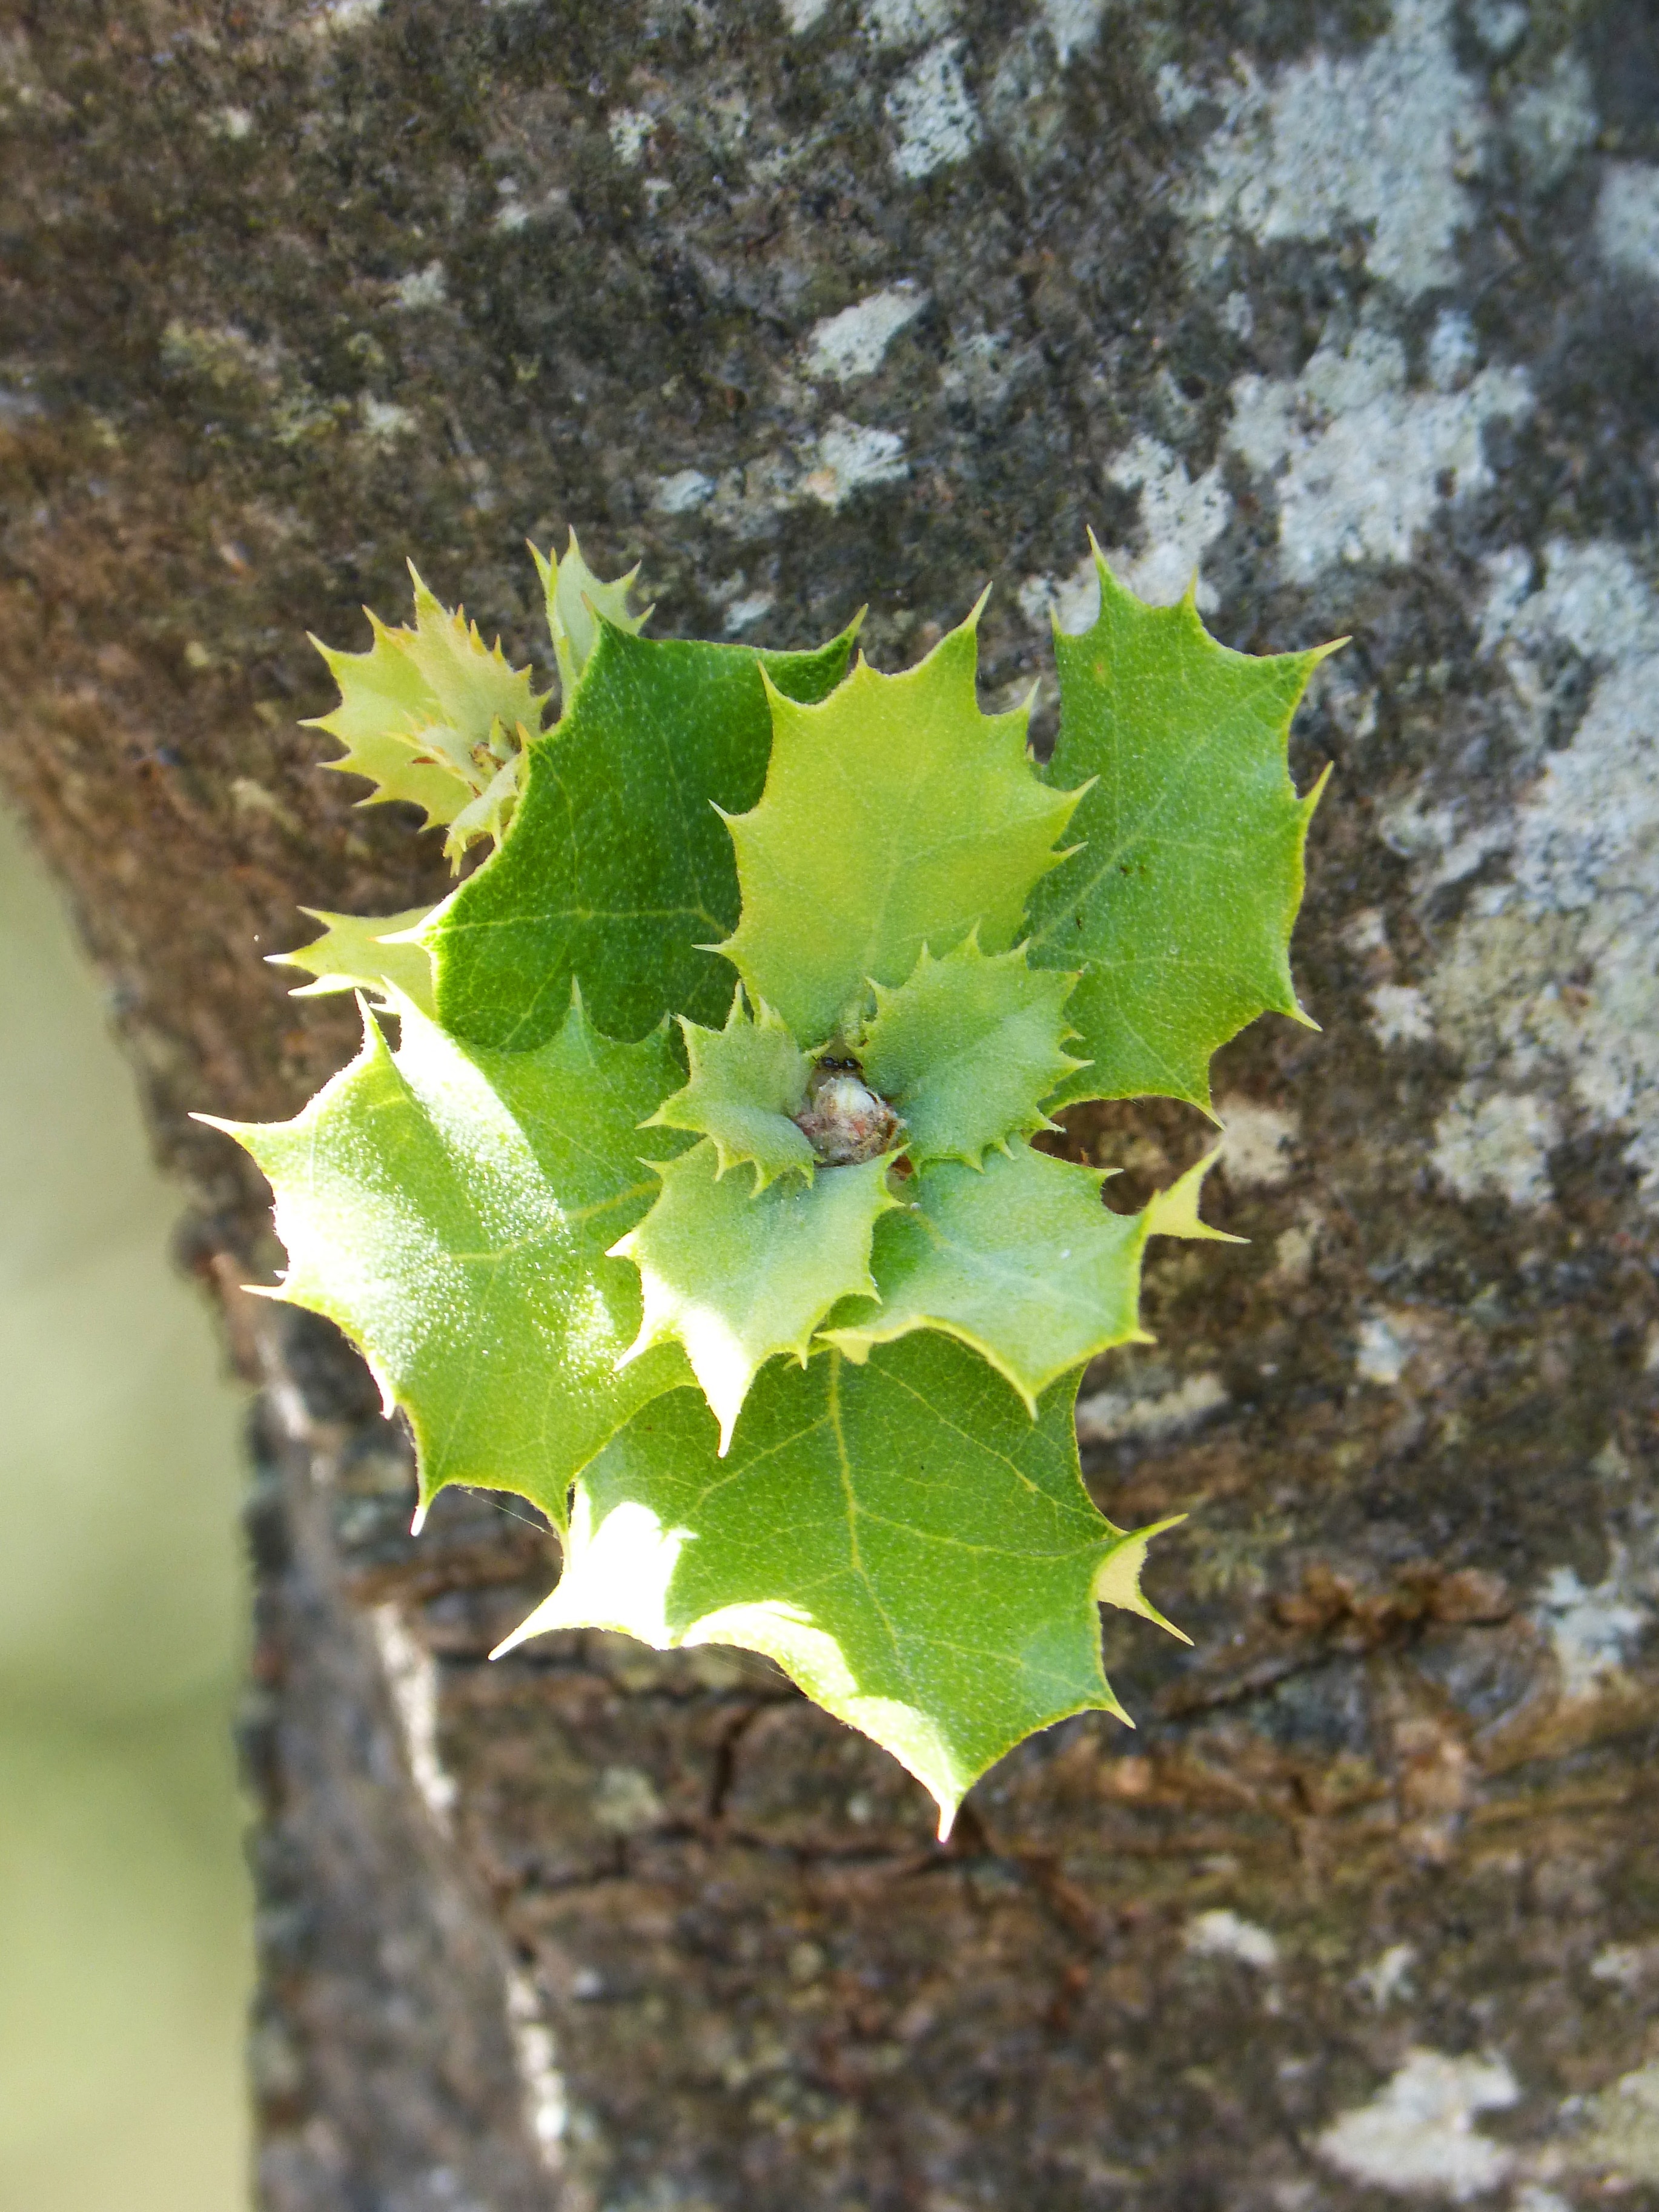
tree, plant, leaf, flower, food, green, produce, autumn, soil, botany, flora, sprout, deciduous, oak, encina, outbreak, flowering plant, maidenhair tree, carrasca, tender leaves, annual plant, woody plant, land plant